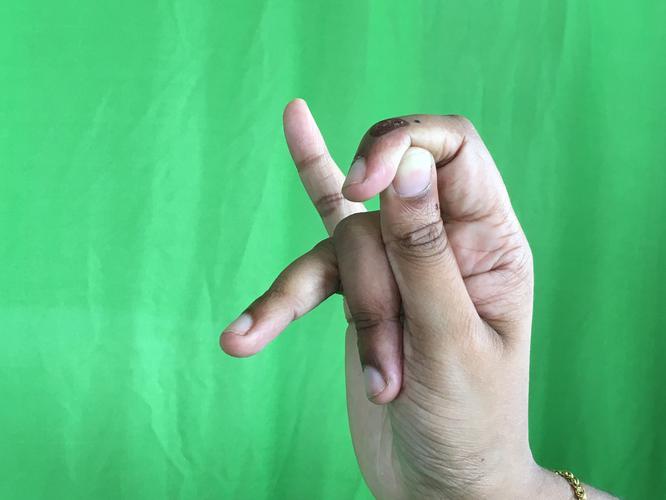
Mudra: Katakamukha_3
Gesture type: single_hand